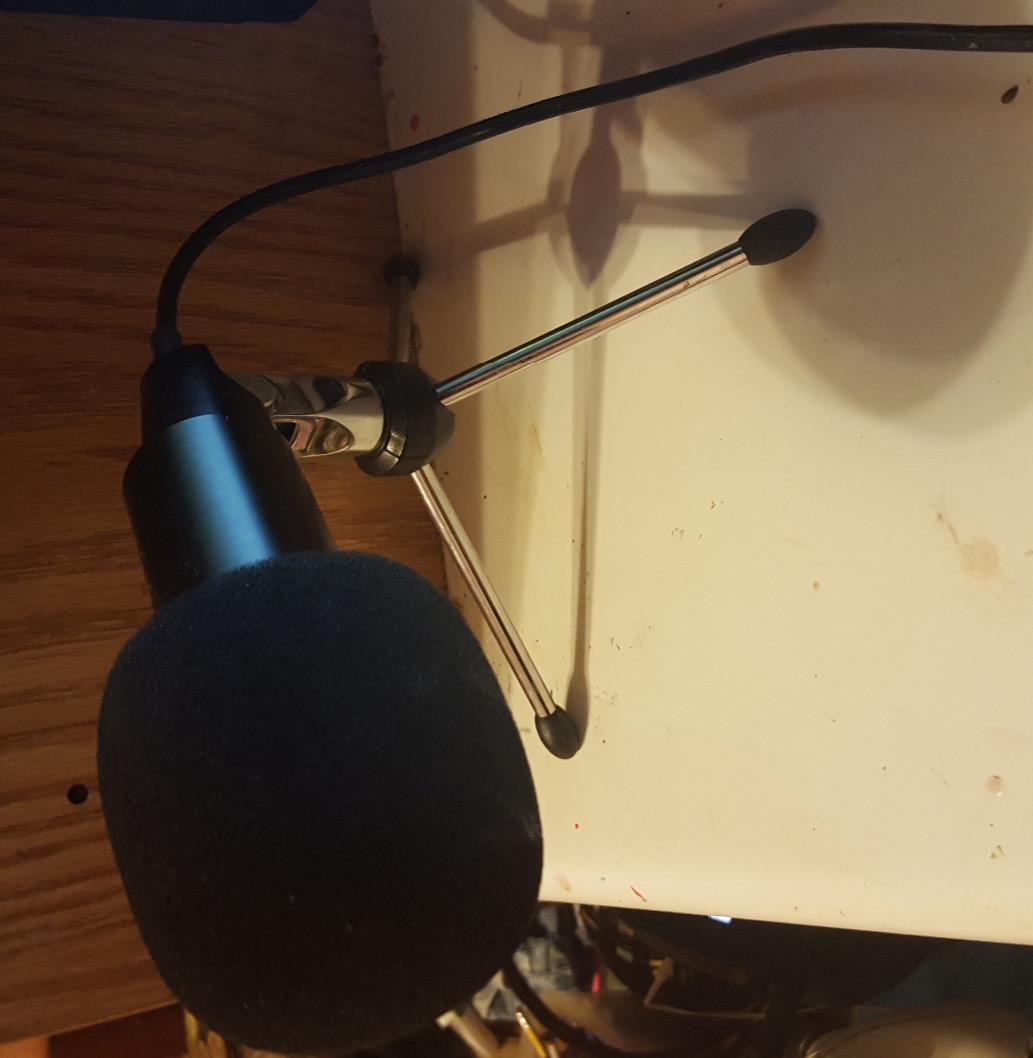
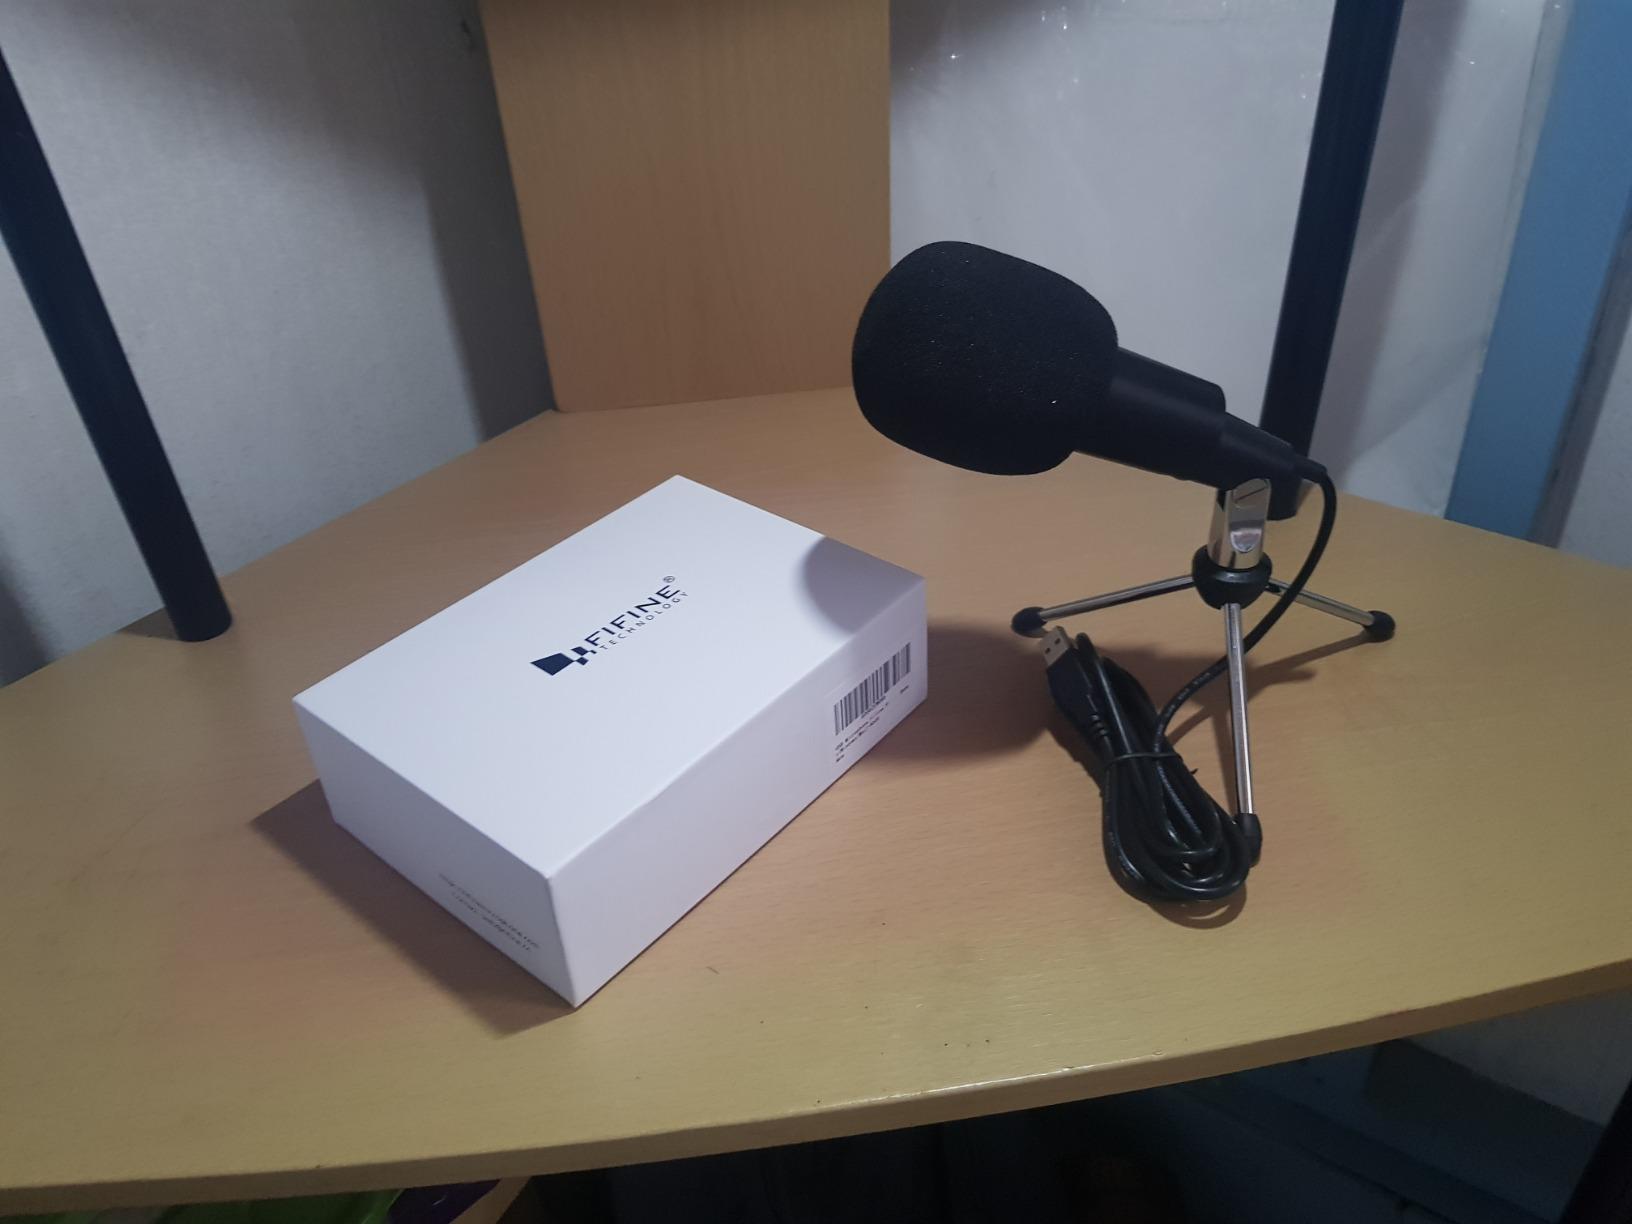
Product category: microphone
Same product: yes